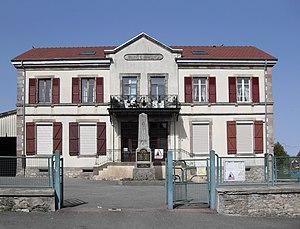
La mairie-école d'Angeot